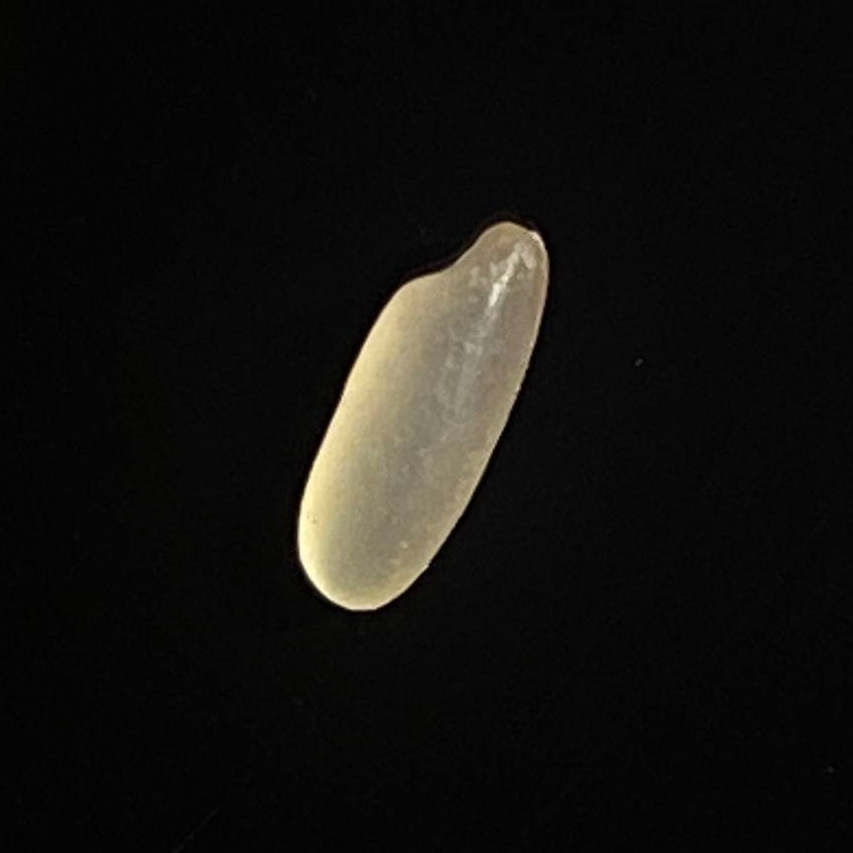
Rice variety: Shorna5